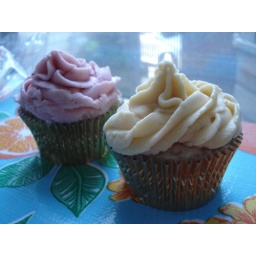
sugar beat sweets! they traveled a couple miles in a paper bag from urban bread.